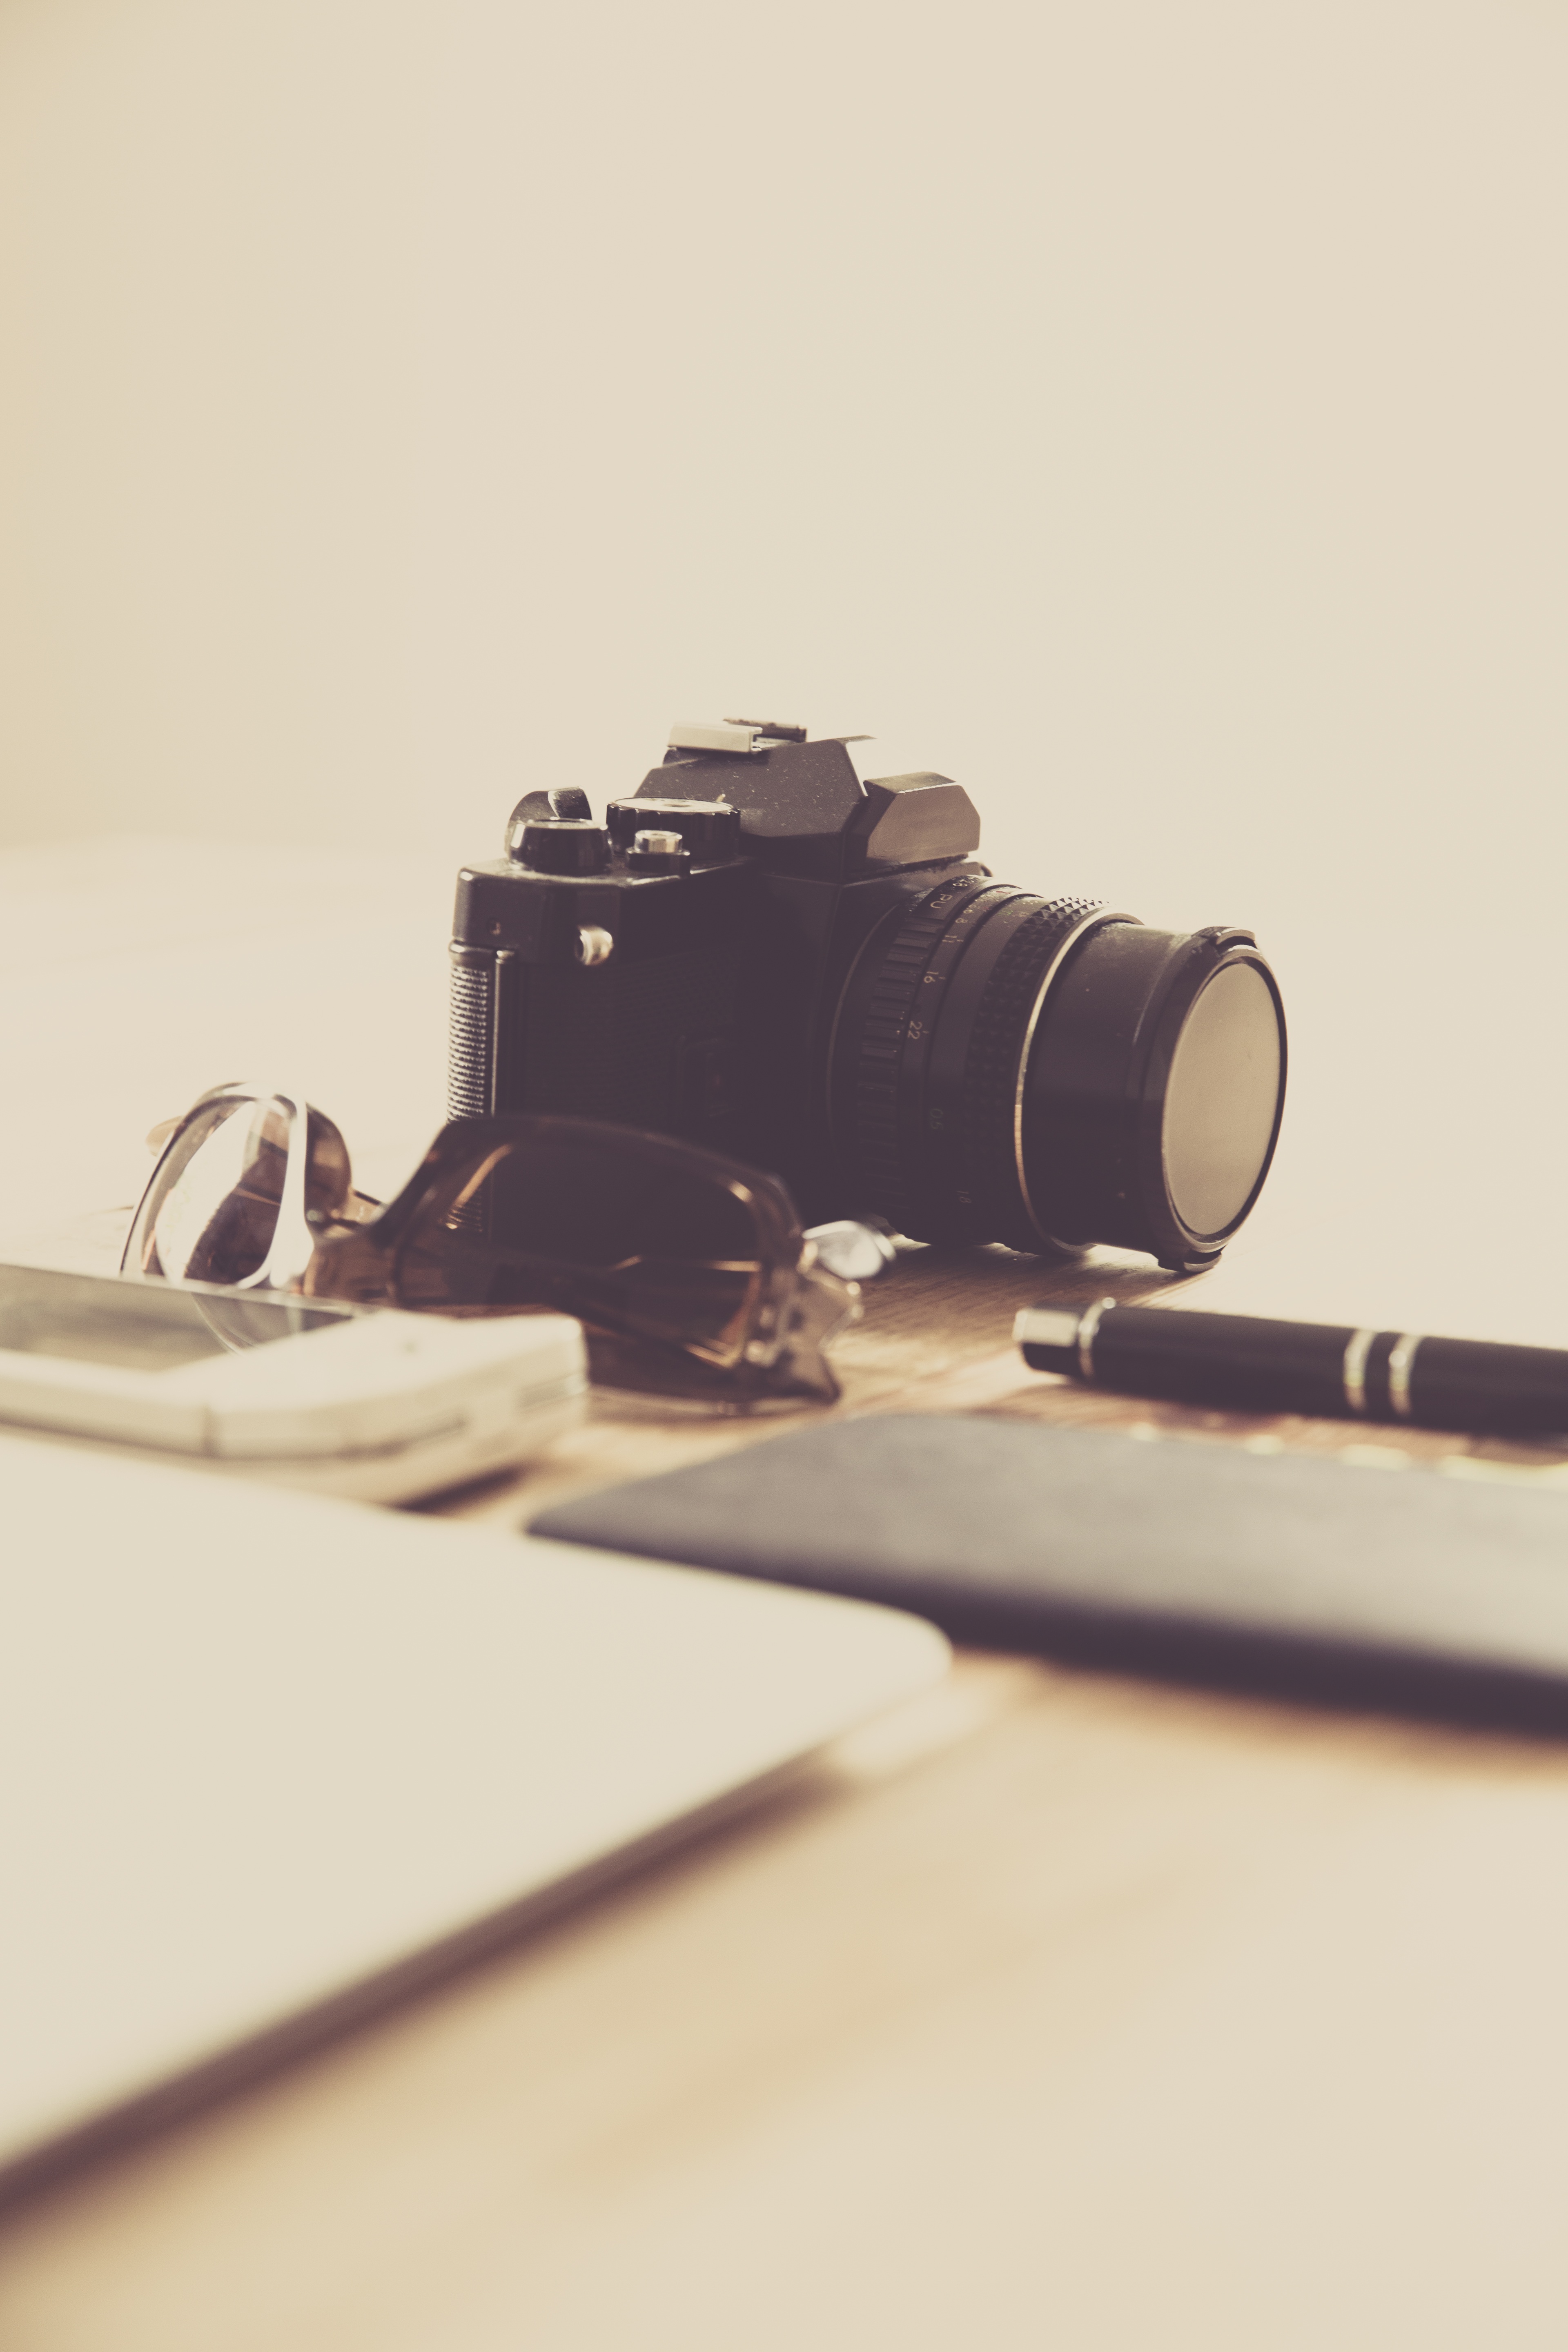
table, wood, camera, vintage, retro, machine, lifestyle, weapon, gun, cannon, stationary, shape, filtered, trendy, photo lens